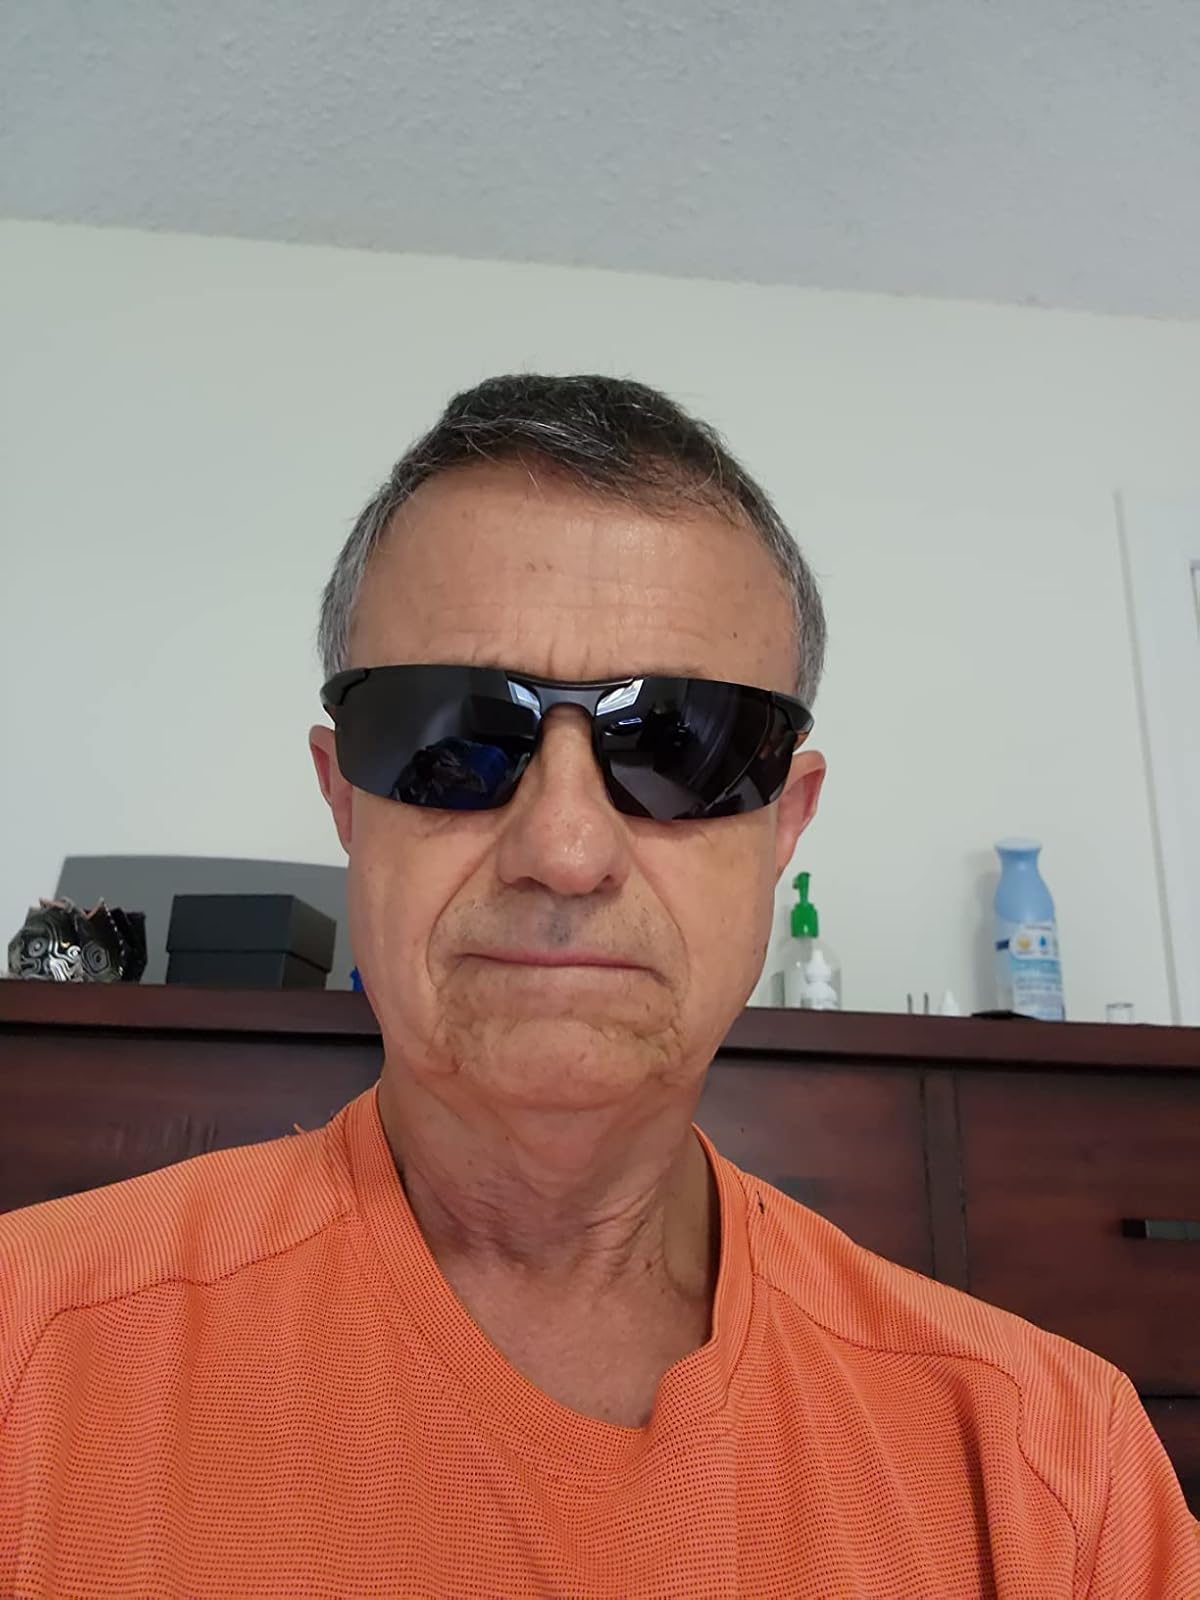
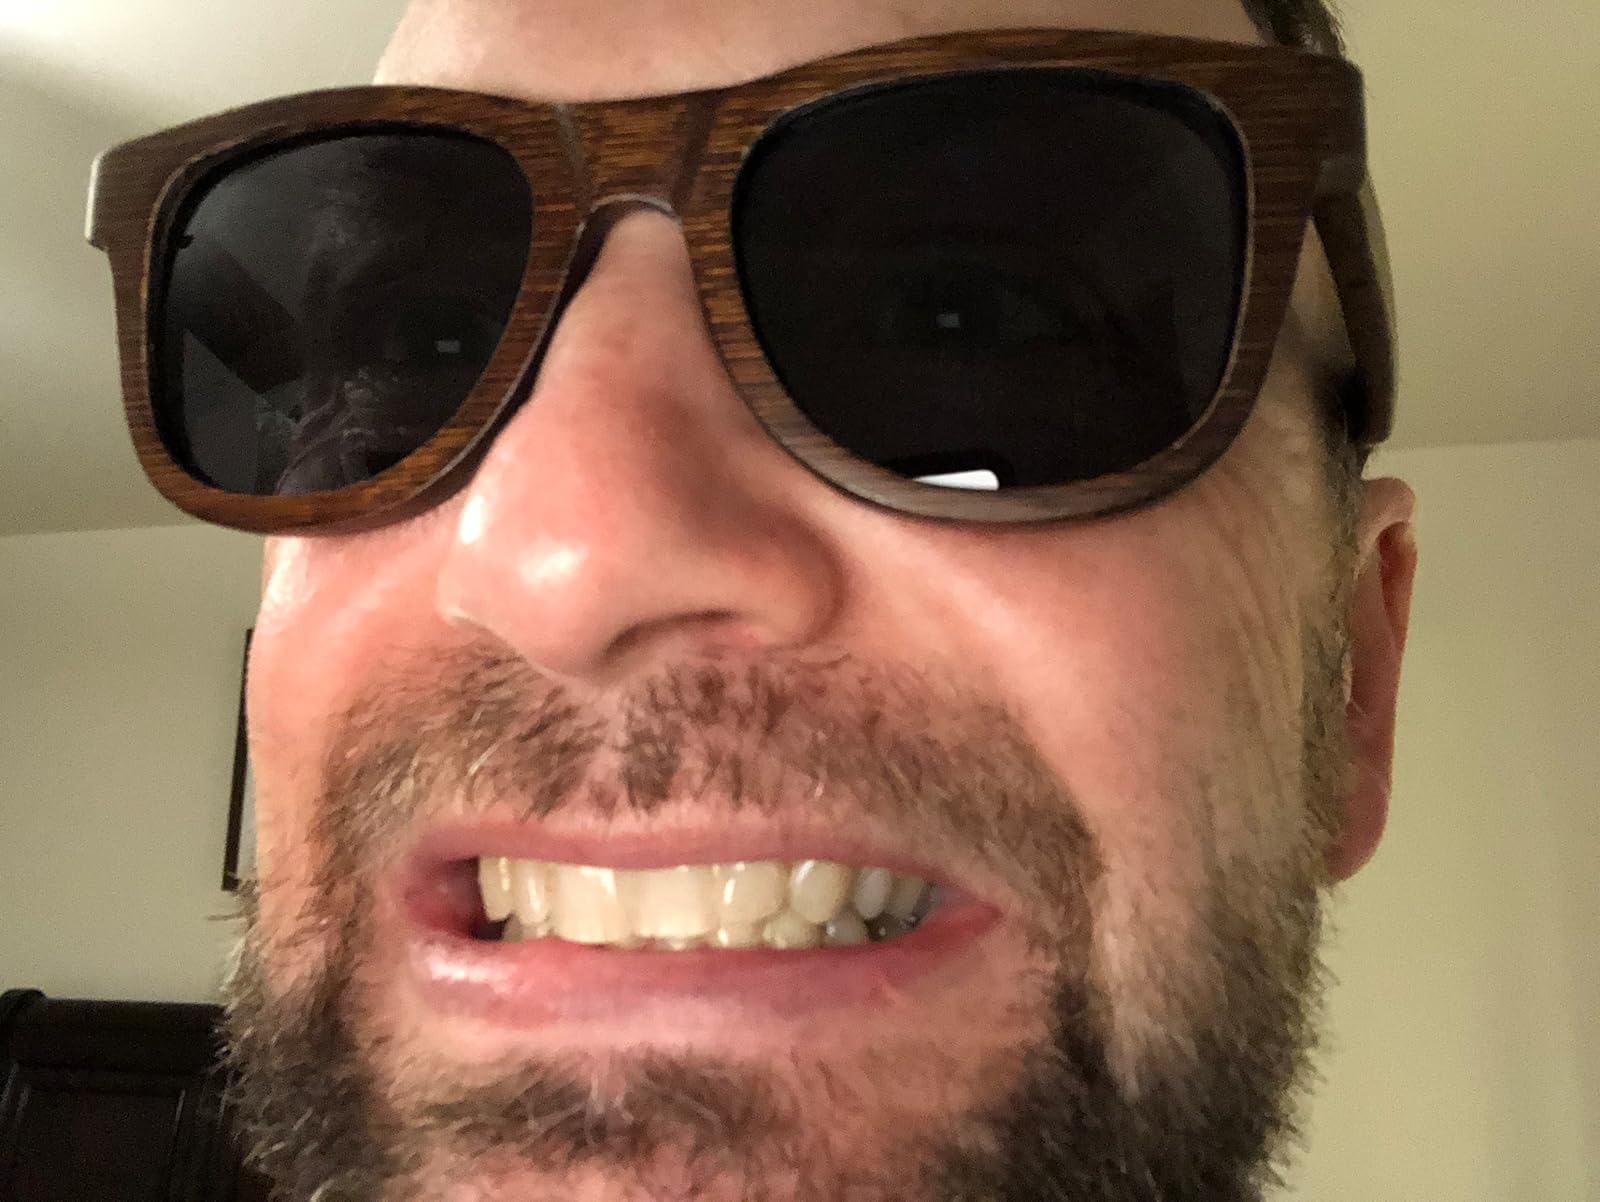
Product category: accessories_sunglasses
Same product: no